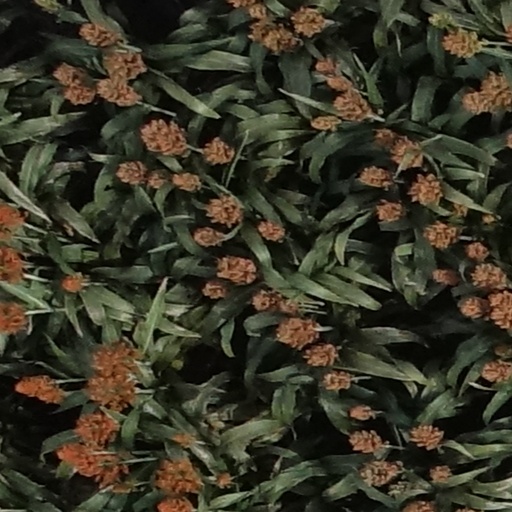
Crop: sorghum